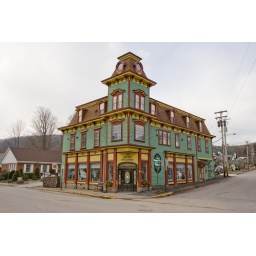
colorful victorian building in nearby Margaretville, about 10 miles away down Route 30.